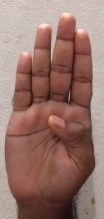
ASL sign: B